Pedro Ximénez

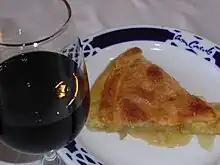
Pedro Ximénez wine paired with a Spanish dessert (Tarta de Manzana).

Over the years, Pedro Ximénez has been known under several synonyms including: Alamais, Chirones, Corinto bianco, Don Bueno, Jimenez, Pedro, Himenez, Ximénez, Ximénès, Pedro Jimenez (in Andalusia), Pedro Khimenes, Pedro Ximénès, Pedro Ximenes (in Andalusia), Pedro Ximenez, Pedro Ximenez Bijeli, Pedro Ximenes De Jerez, Pedro Ximenez De Montilla, Pedro Ximinez, Pero Ximen, Perrum (in the Alentejo region of Portugal), Peter Siemens, Pasa Rosada De Malaga, Pierre Ximenes, Uva Pero Ximenez, Uva Pero Ximen, Uva Pero Ximenes, Pero Ximenez, Ximen, Ximenes (in Andalusia), Ximenez, Alamis De Totana, Alamis, Myuskadel, Verdello (in the Canary Islands), Ximenecia, Zalema Colchicina and the abbreviation PX (in Andalucía).